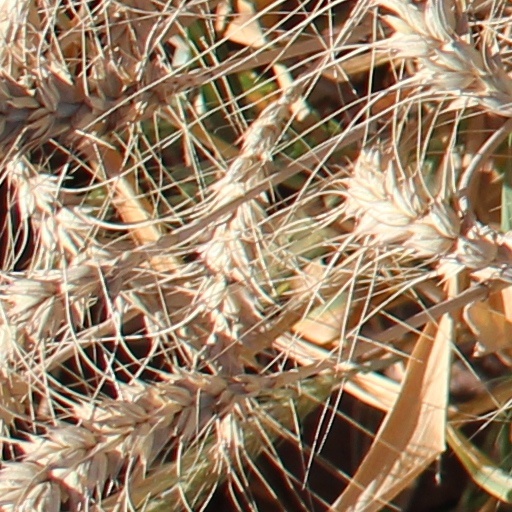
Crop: wheat